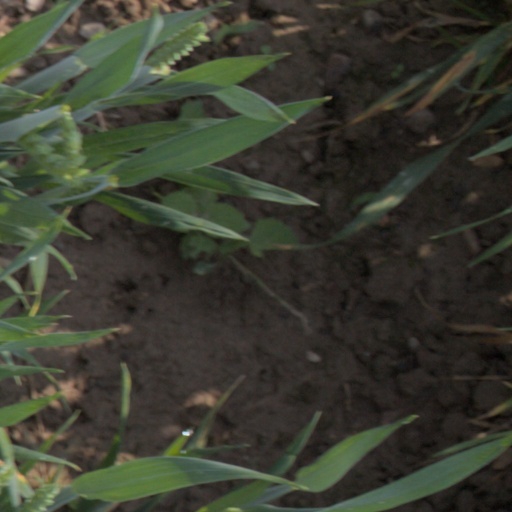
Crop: wheat